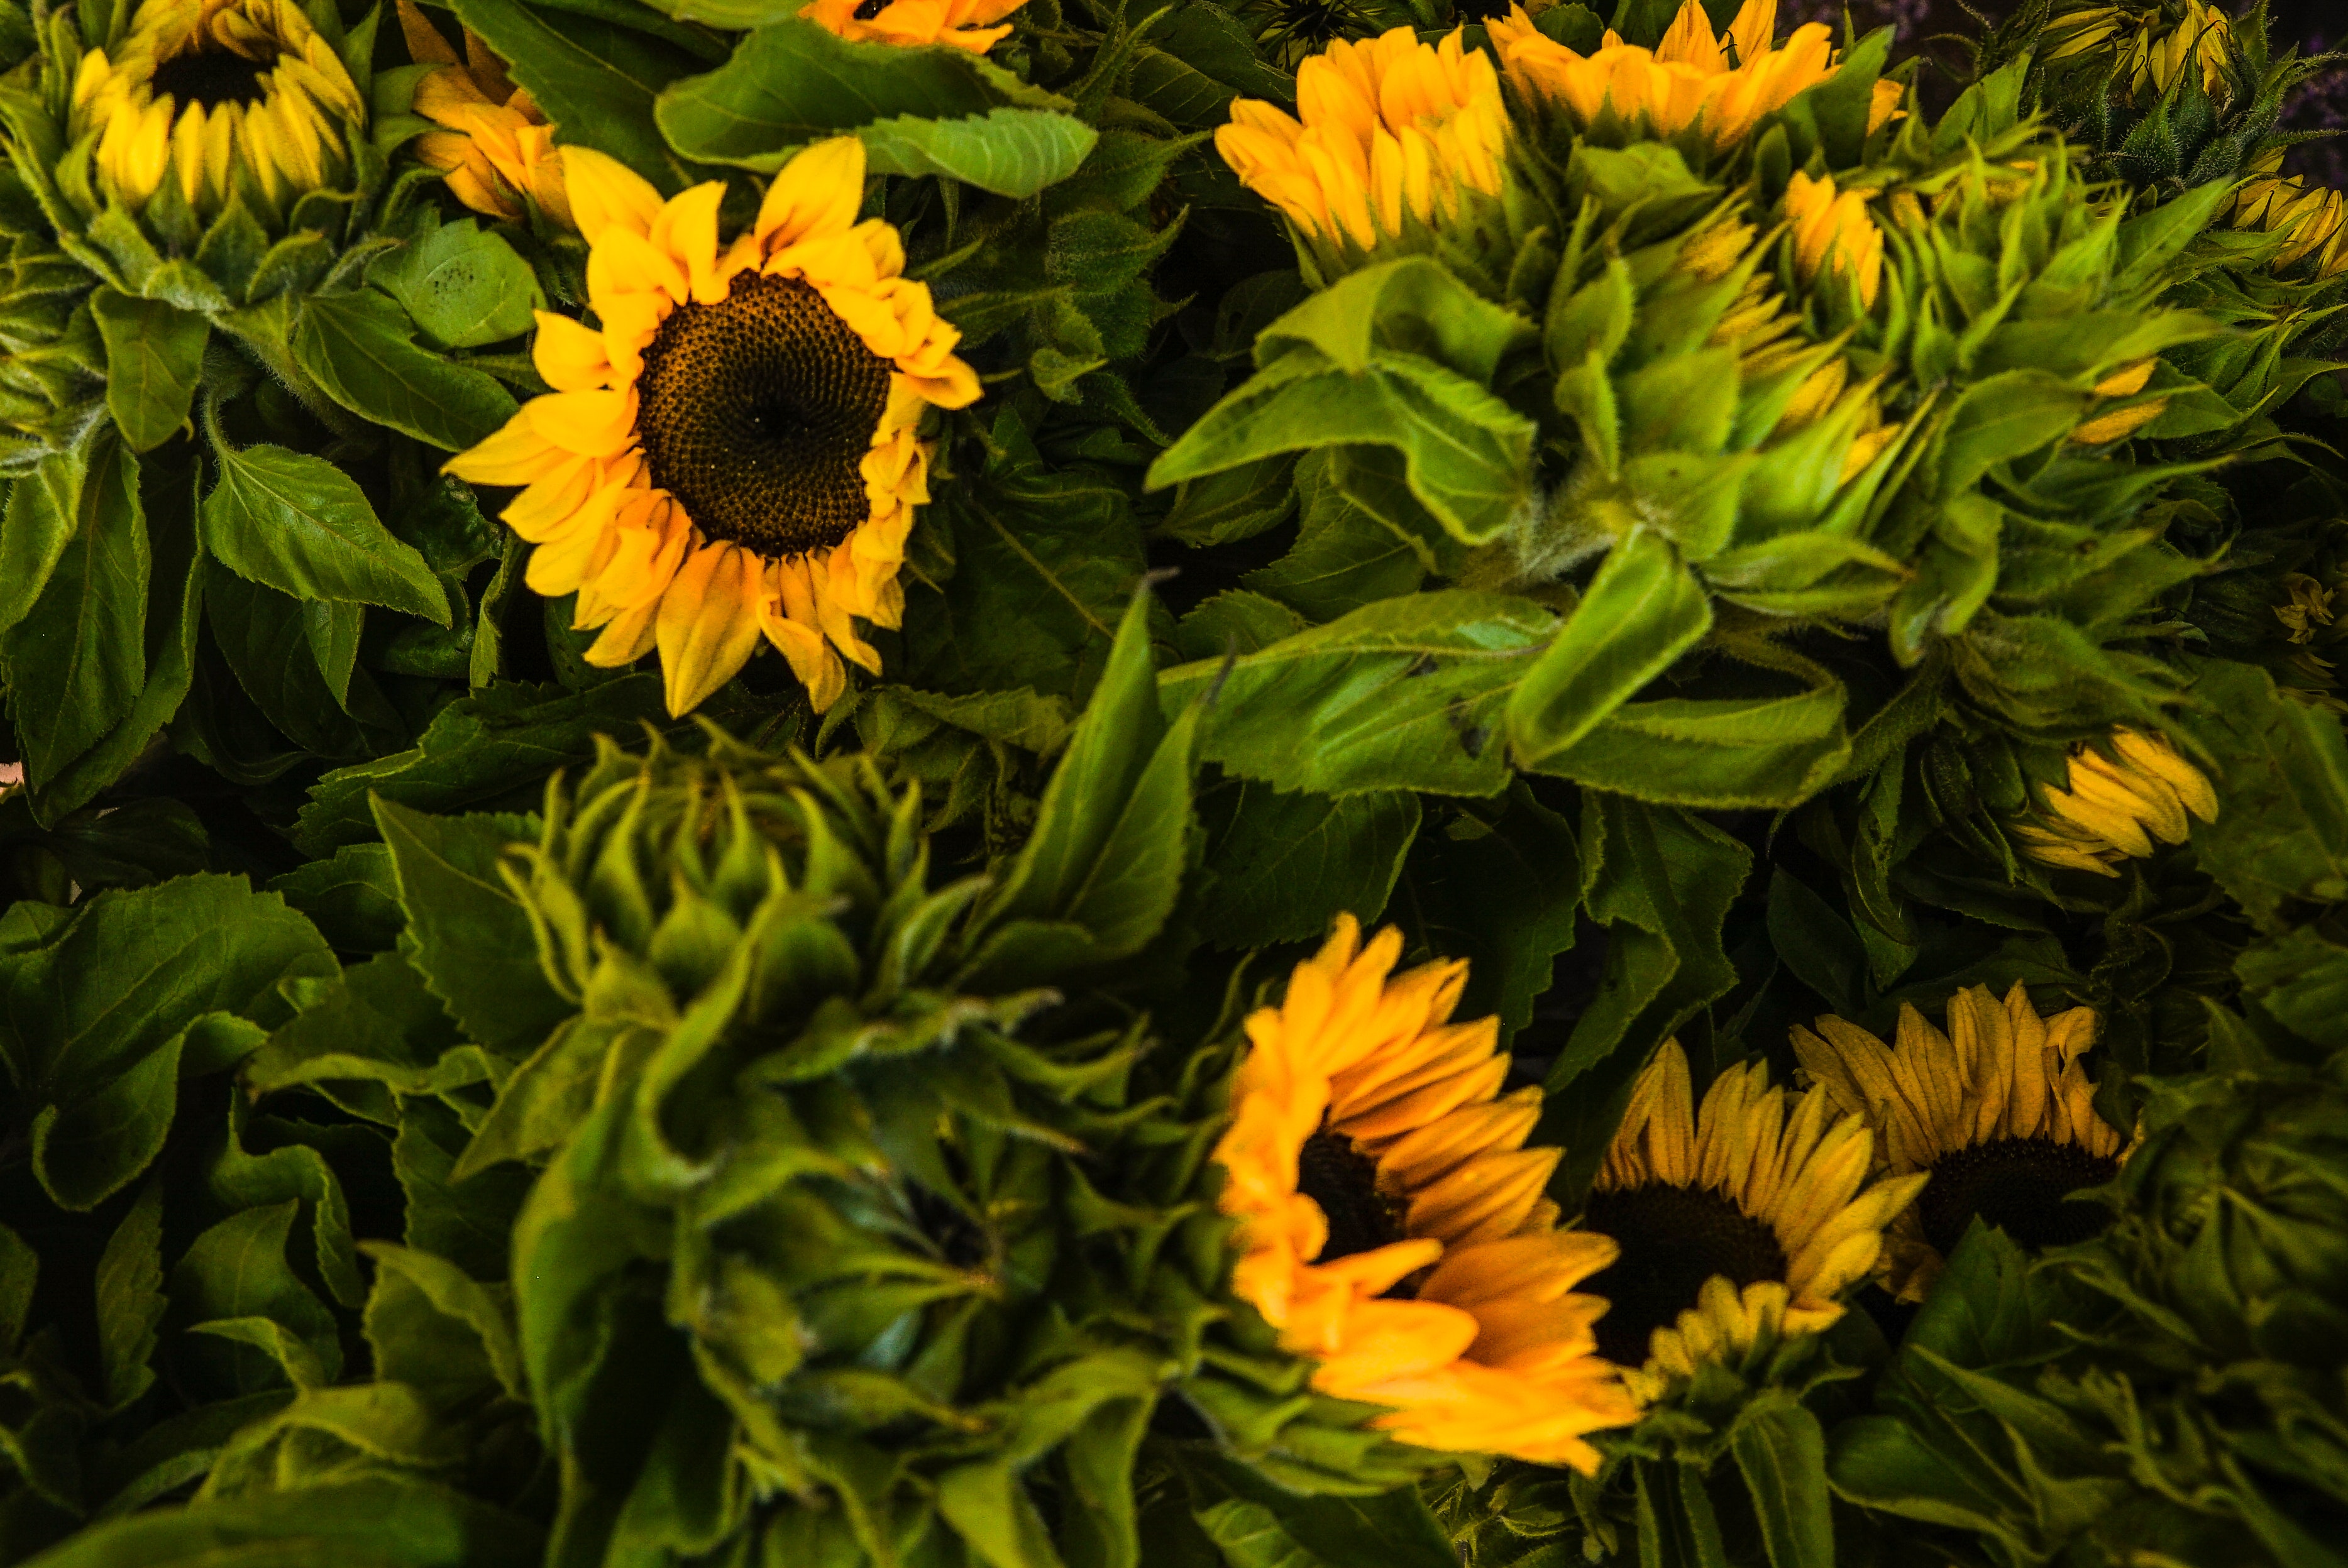
flower, sunflower, flowering plant, plant, yellow, leaf, annual plant, petal, calendula, daisy family, english marigold, vegetarian food, pollen, asterales, wildflower, perennial plant, cuisine